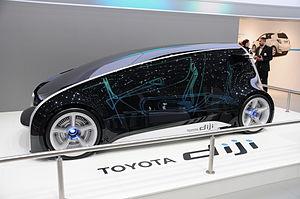
Salon international de l'automobile de Genève 2012